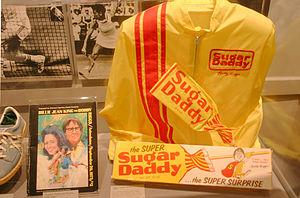
Battle of the Sexes est un film américano-britannique réalisé par Jonathan Dayton et Valerie Faris, sorti en 2017. Il s'agit d'un film biographique sur la joueuse de tennis américaine Billie Jean King, en particulier sur son célèbre match contre le joueur Bobby Riggs.
En tennis, les termes de bataille des sexes ou battle of the sexes en anglais sont des surnoms parfois utilisés pour désigner un match d'exhibition dans lequel une femme et un homme s'affrontent en simple ou, plus rarement, une paire féminine et une paire masculine en double.